USP27X

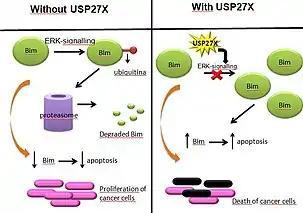
Bim regulation by USP27X

Bim is one of the proteins that induces apoptosis, and its depletion has been observed in multiple human tumours, meaning that cancer cells have mechanisms to avoid Bim expression or to degrade it, therefore annulling its apoptotic effects.